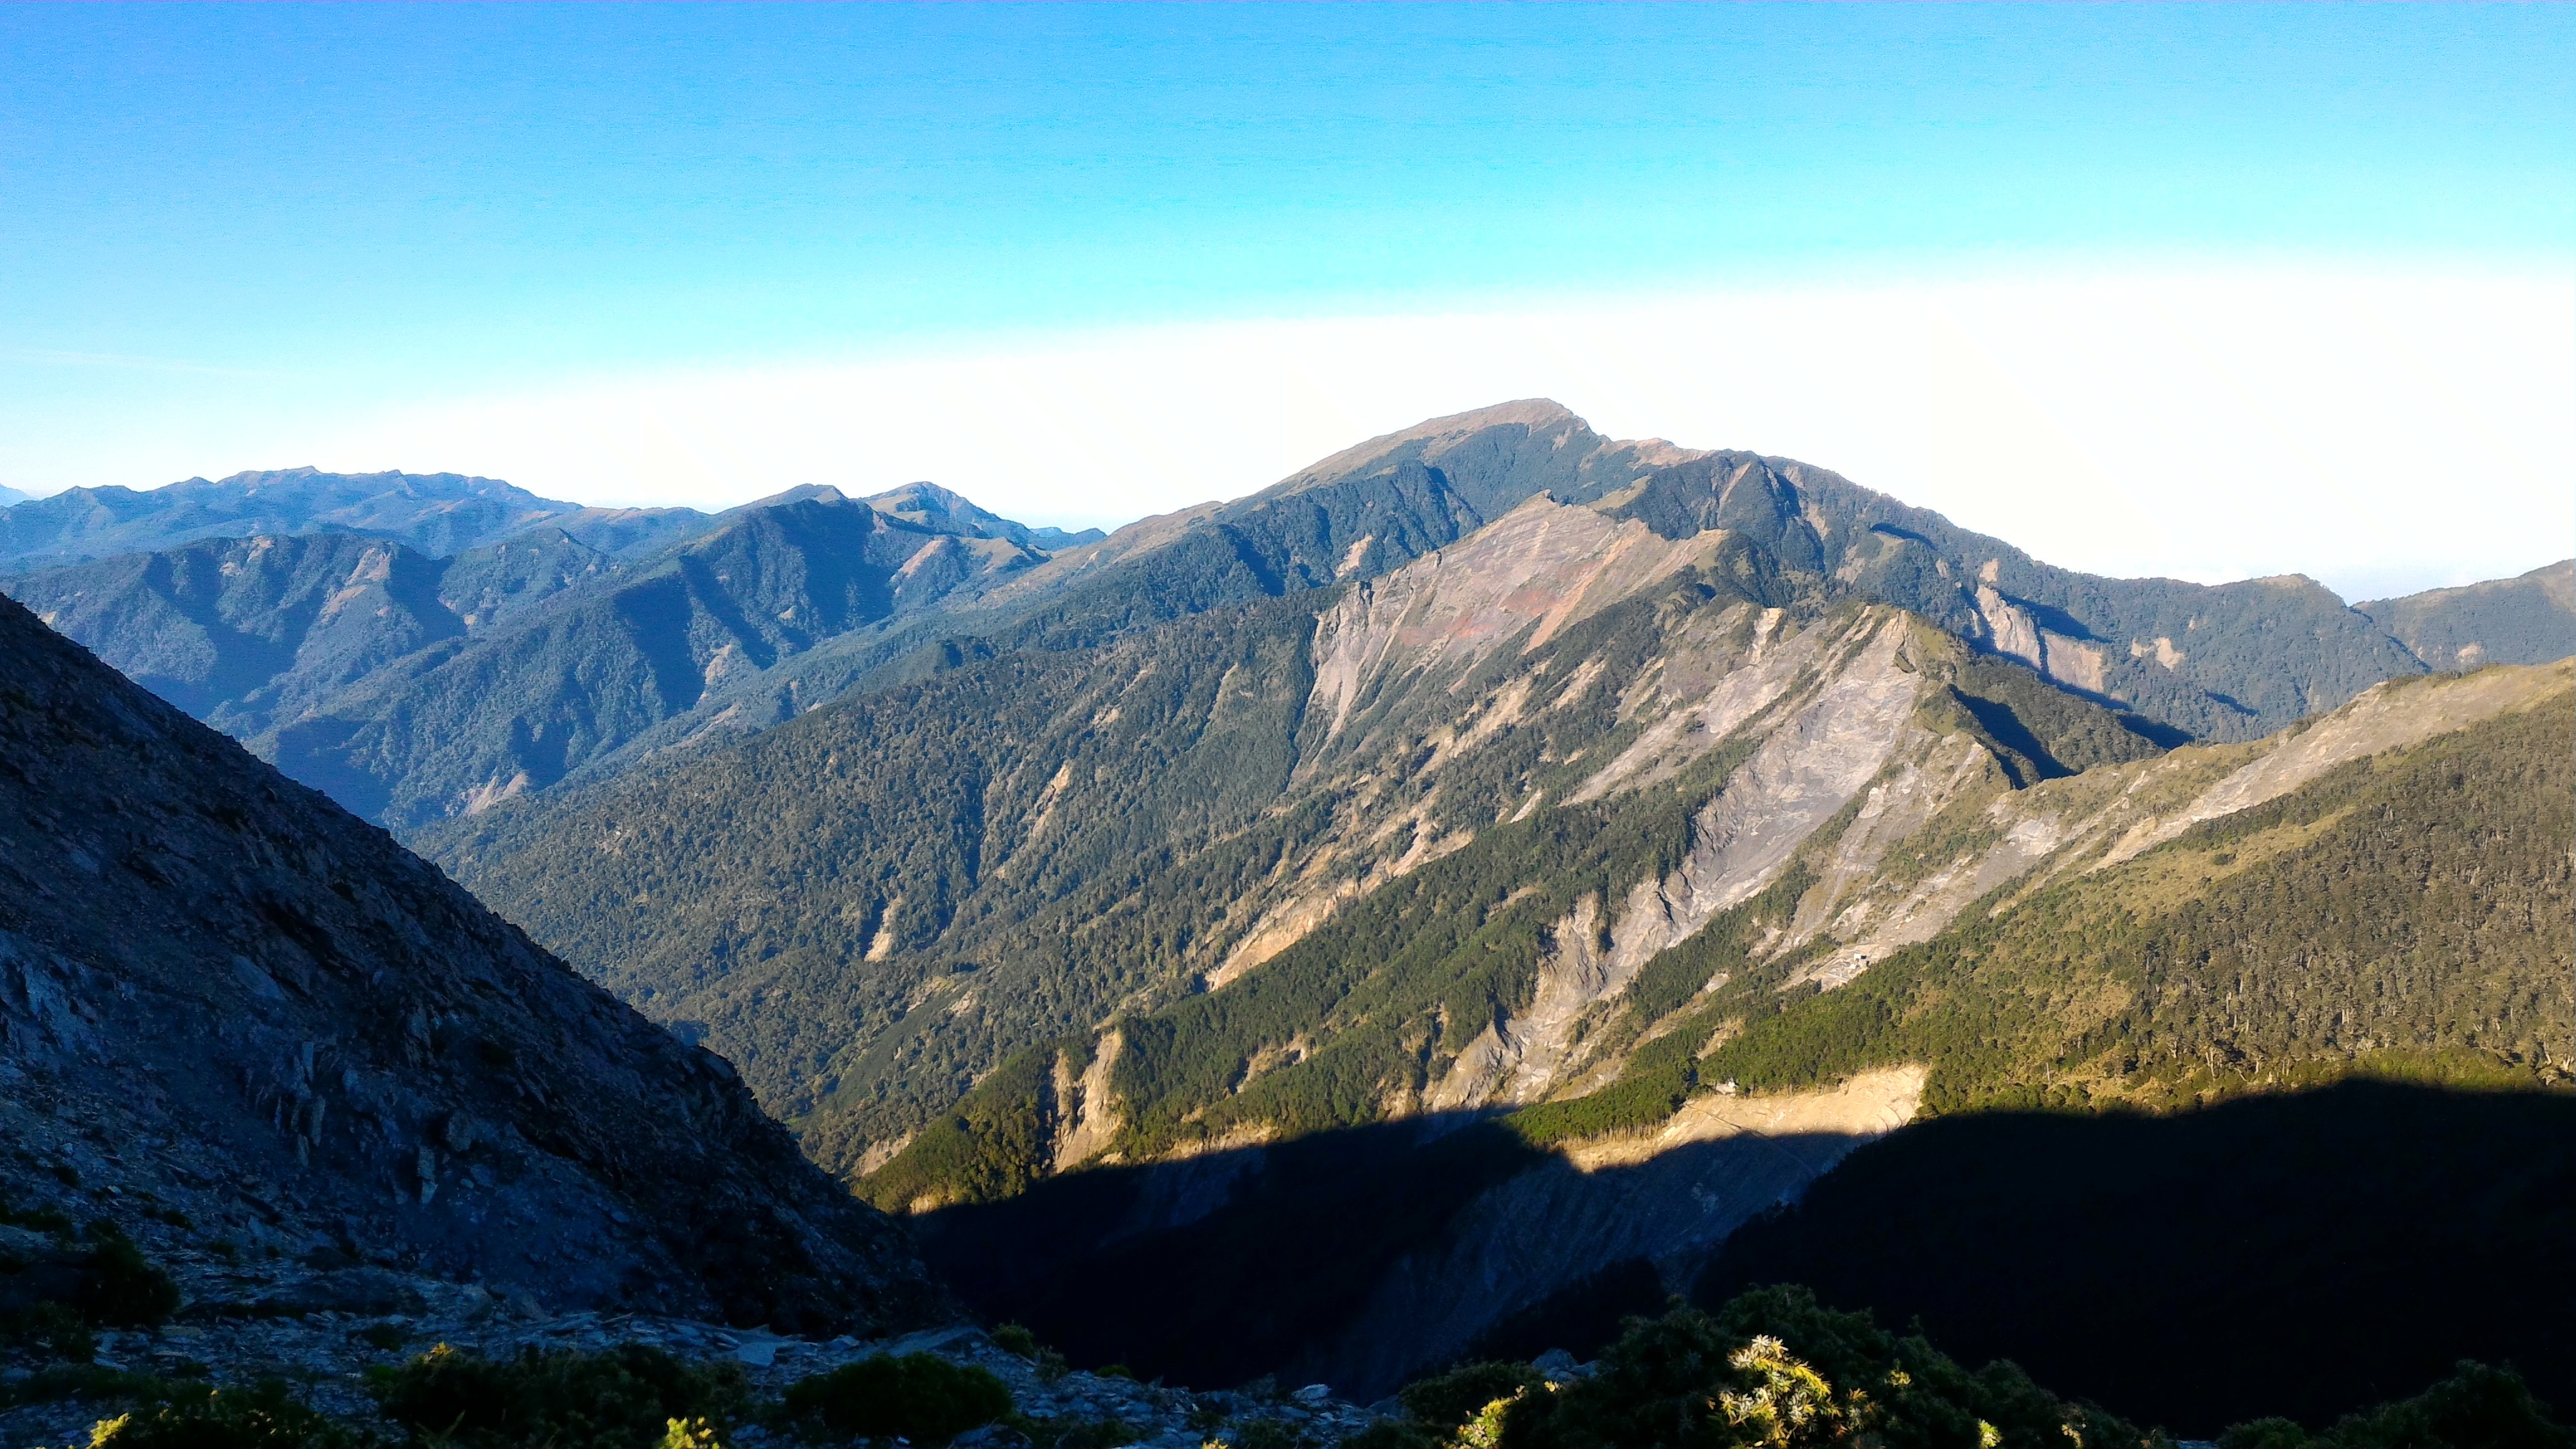
wilderness, mountain, adventure, valley, mountain range, ridge, summit, massif, alps, plateau, taiwan, fell, cirque, landform, mountain pass, geographical feature, mountainous landforms